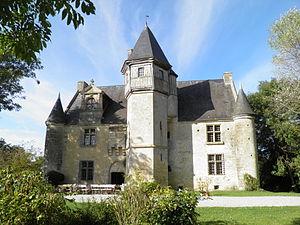
Manoir d'Argentelles à Villebadin
Le manoir d'Argentelles est un édifice du XVᵉ siècle situé à Villebadin, dans le département de l'Orne en région Normandie. Il fait l'objet d'une inscription au titre des Monuments historiques depuis le 2 novembre 1926 et d'un classement depuis le 20 octobre 1966.
Marie Émile Léon Robert du Mesnil du Buisson est un historien et archéologue français, né le 19 avril 1895 à Bourges et mort le 8 avril 1986 à Caen.
Villebadin est une ancienne commune française, située dans le département de l'Orne en région Normandie, peuplée de 127 habitants, devenue le 1ᵉʳ janvier 2017 une commune déléguée au sein de la commune nouvelle de Gouffern en Auge.